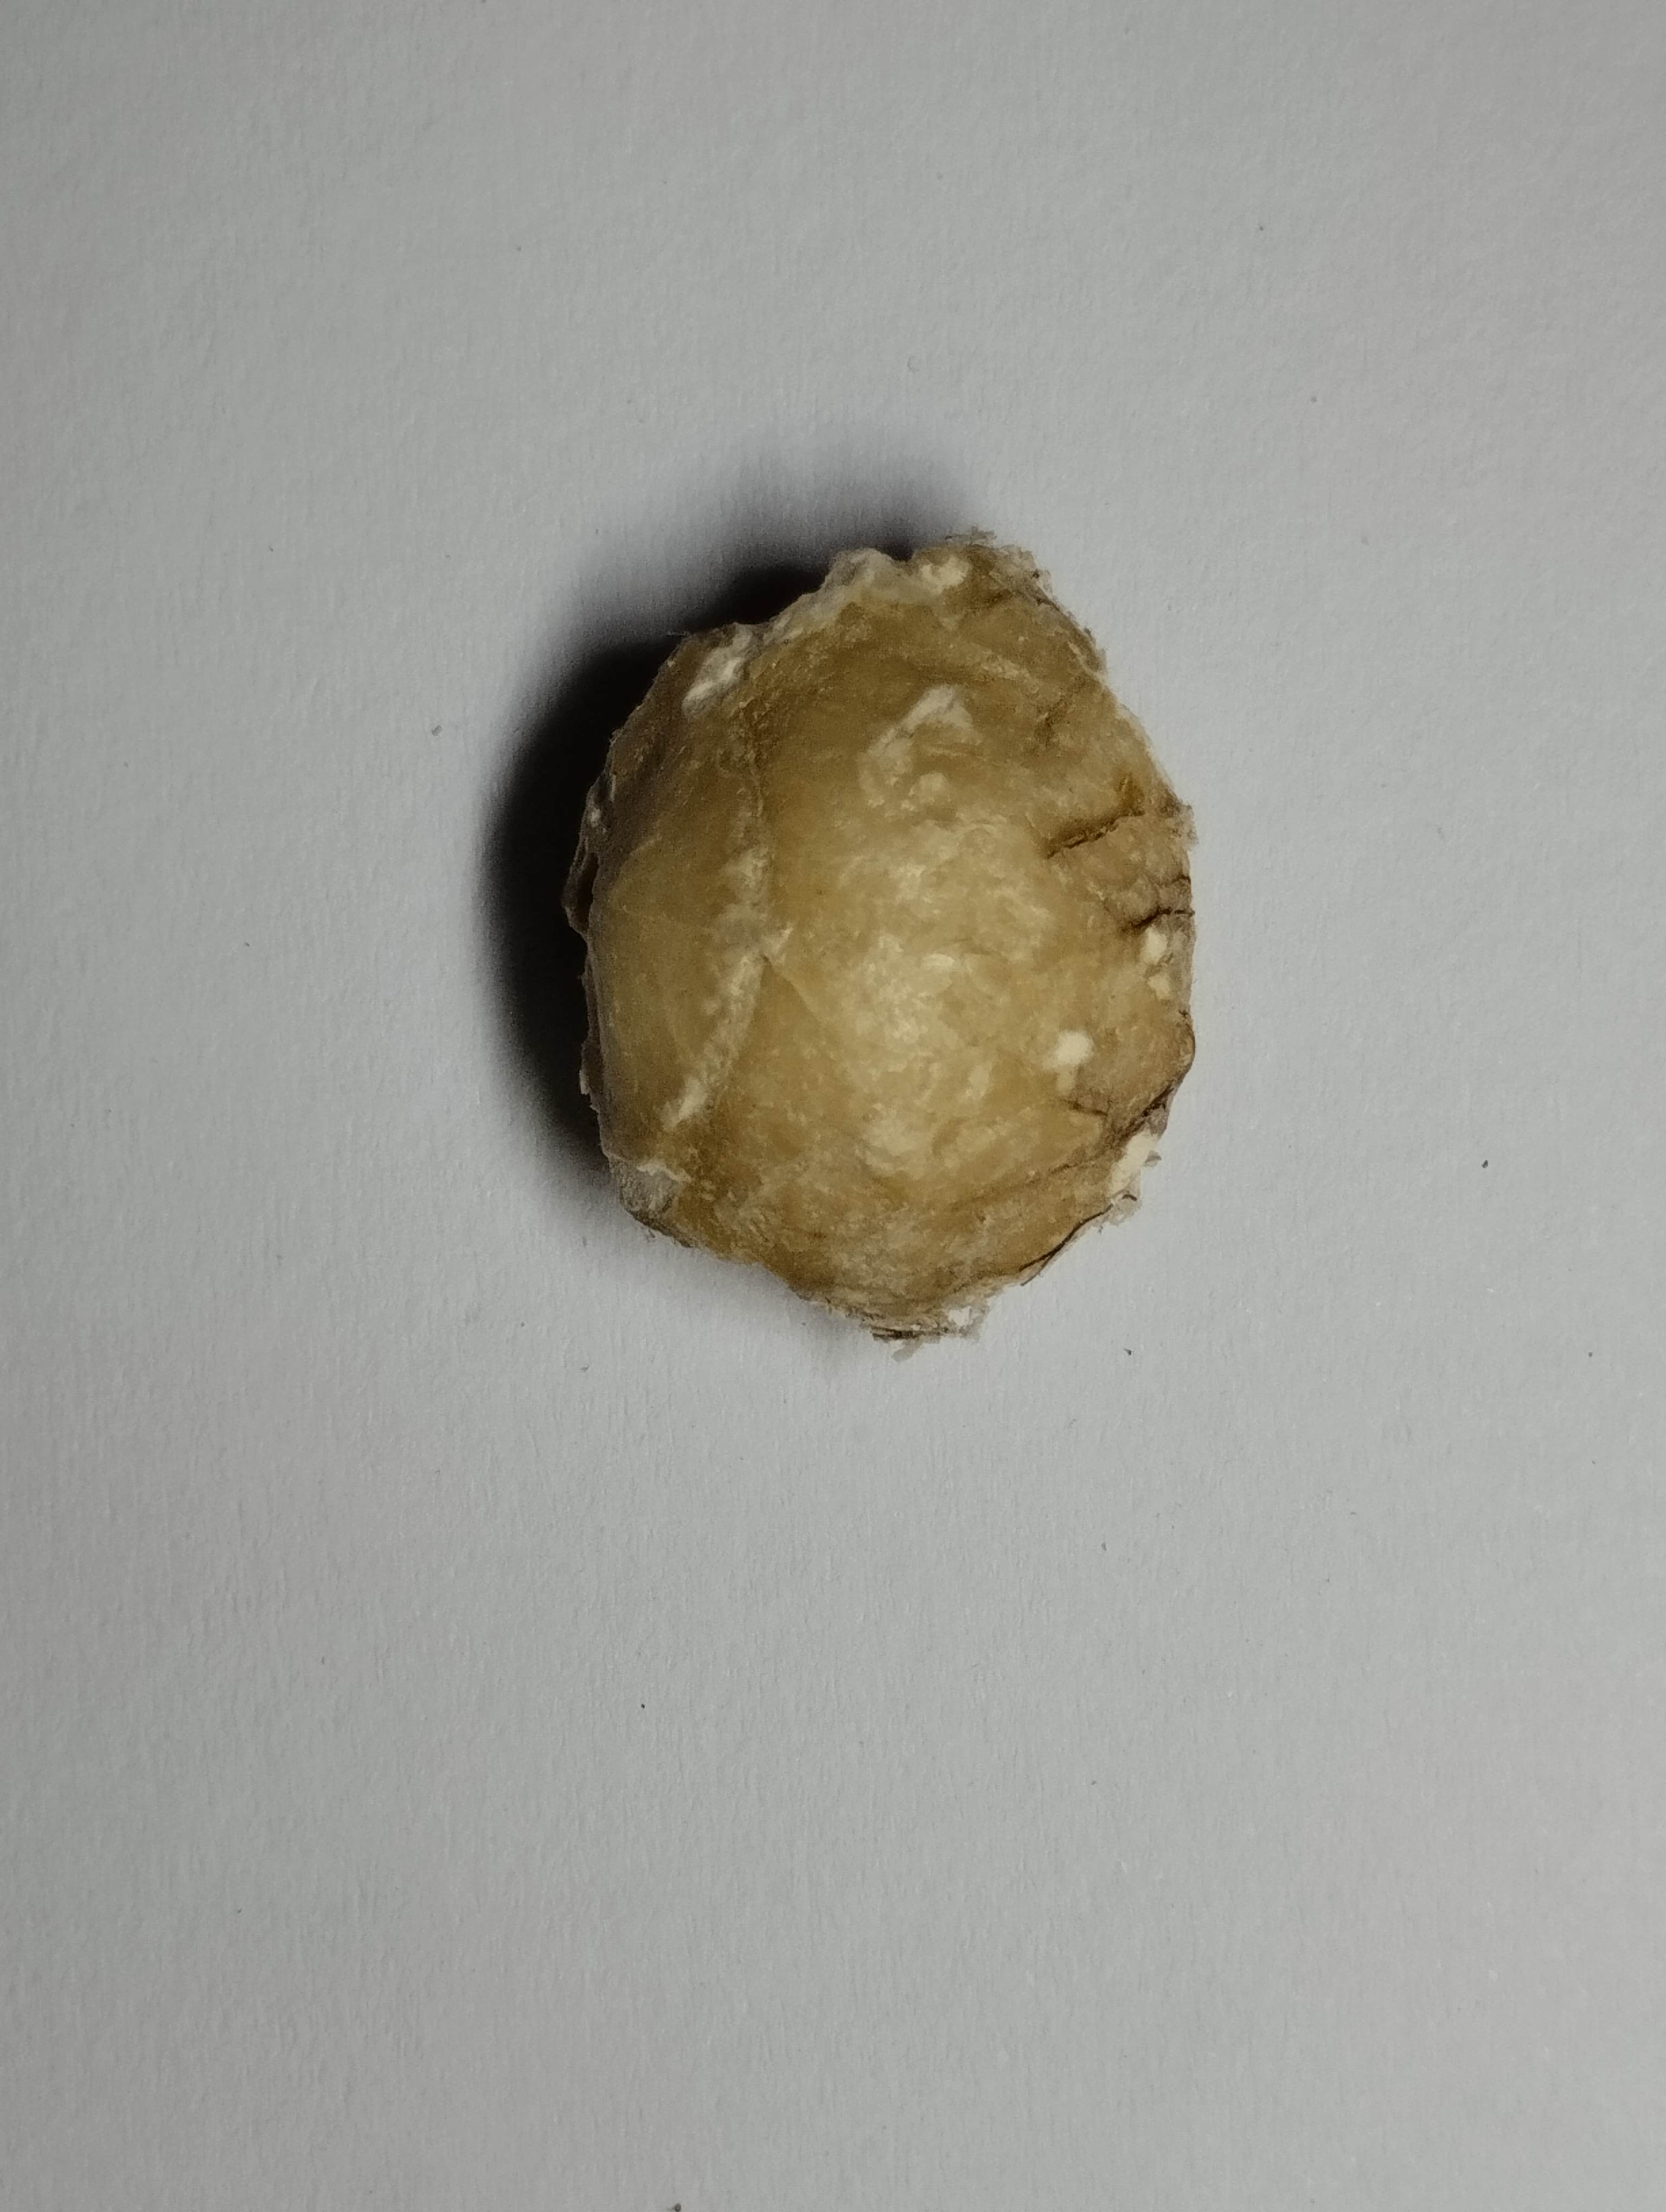
Label: rusak (damaged seed)